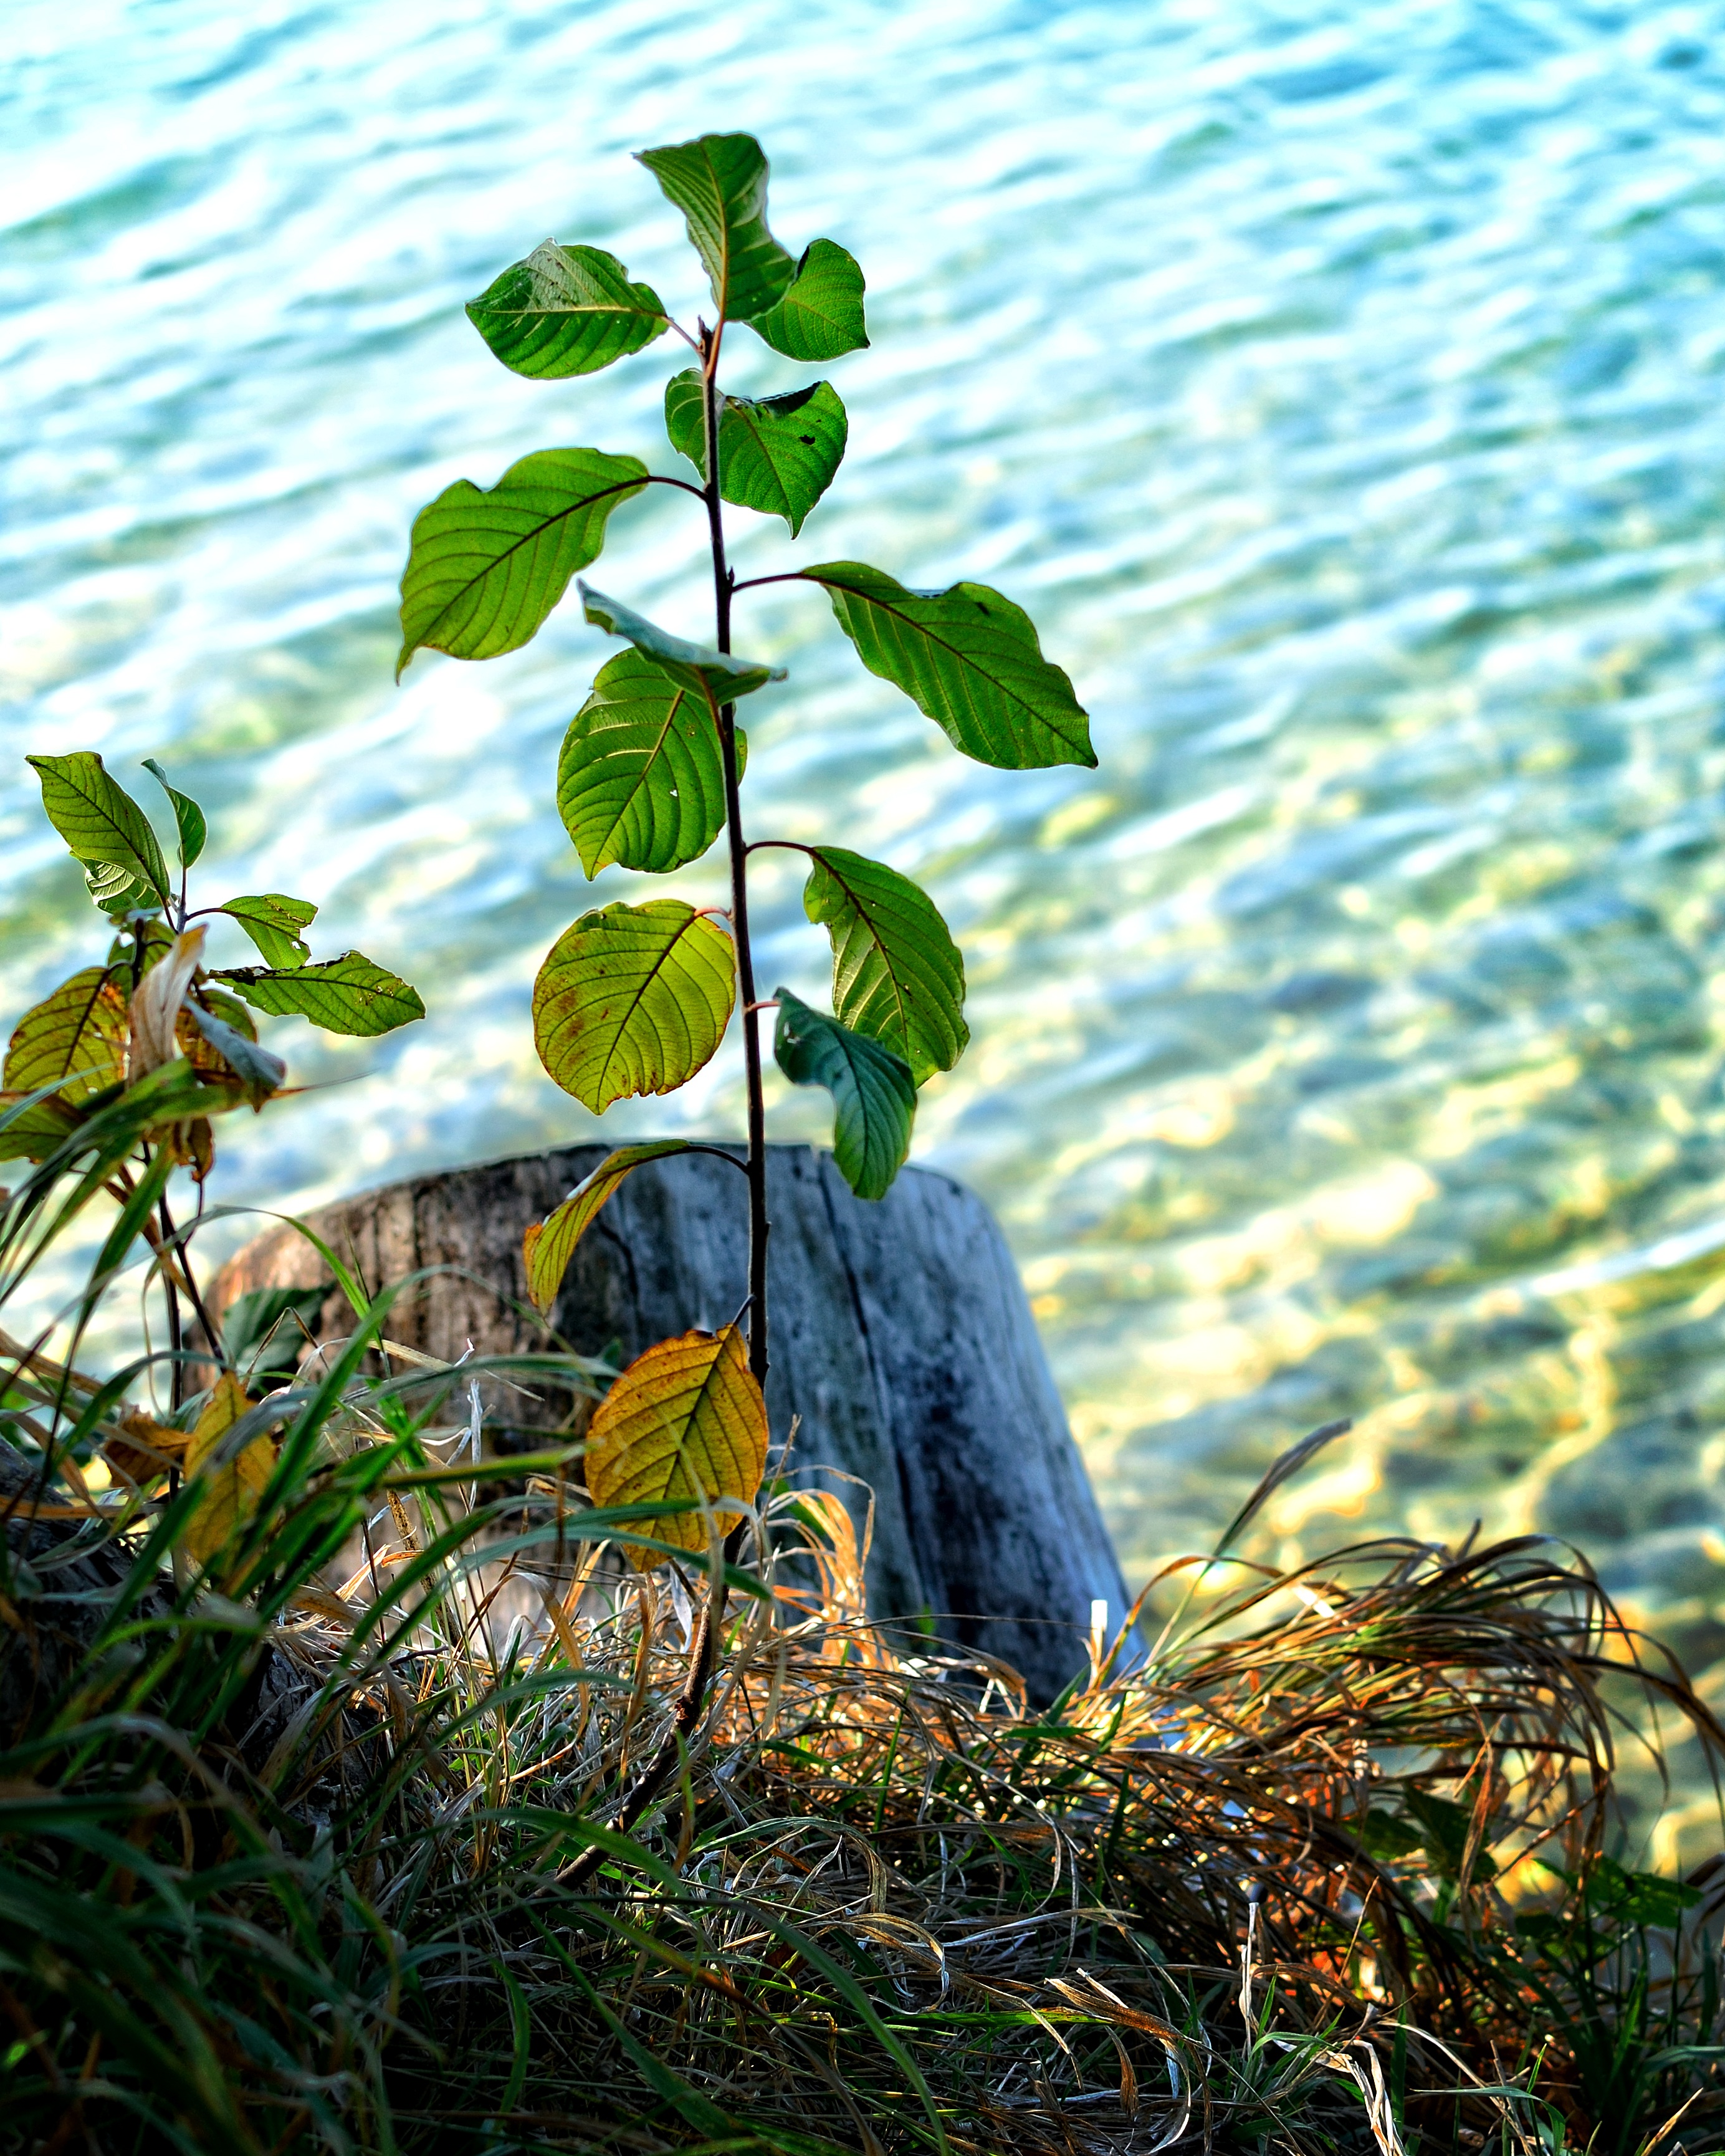
tree, nature, forest, branch, growth, plant, sunlight, leaf, flower, environment, live, young, green, jungle, grow, botany, flora, sprout, vegetation, rainforest, engine, woodland, habitat, frisch, tropics, nature conservation, live new, scion, natural environment, woody plant, land plant